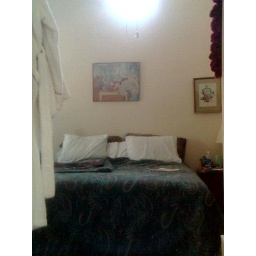
kitchen to room. round window at top and french water color over the bed.